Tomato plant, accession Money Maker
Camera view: vertical (180 deg); turntable rotation: 300 degrees
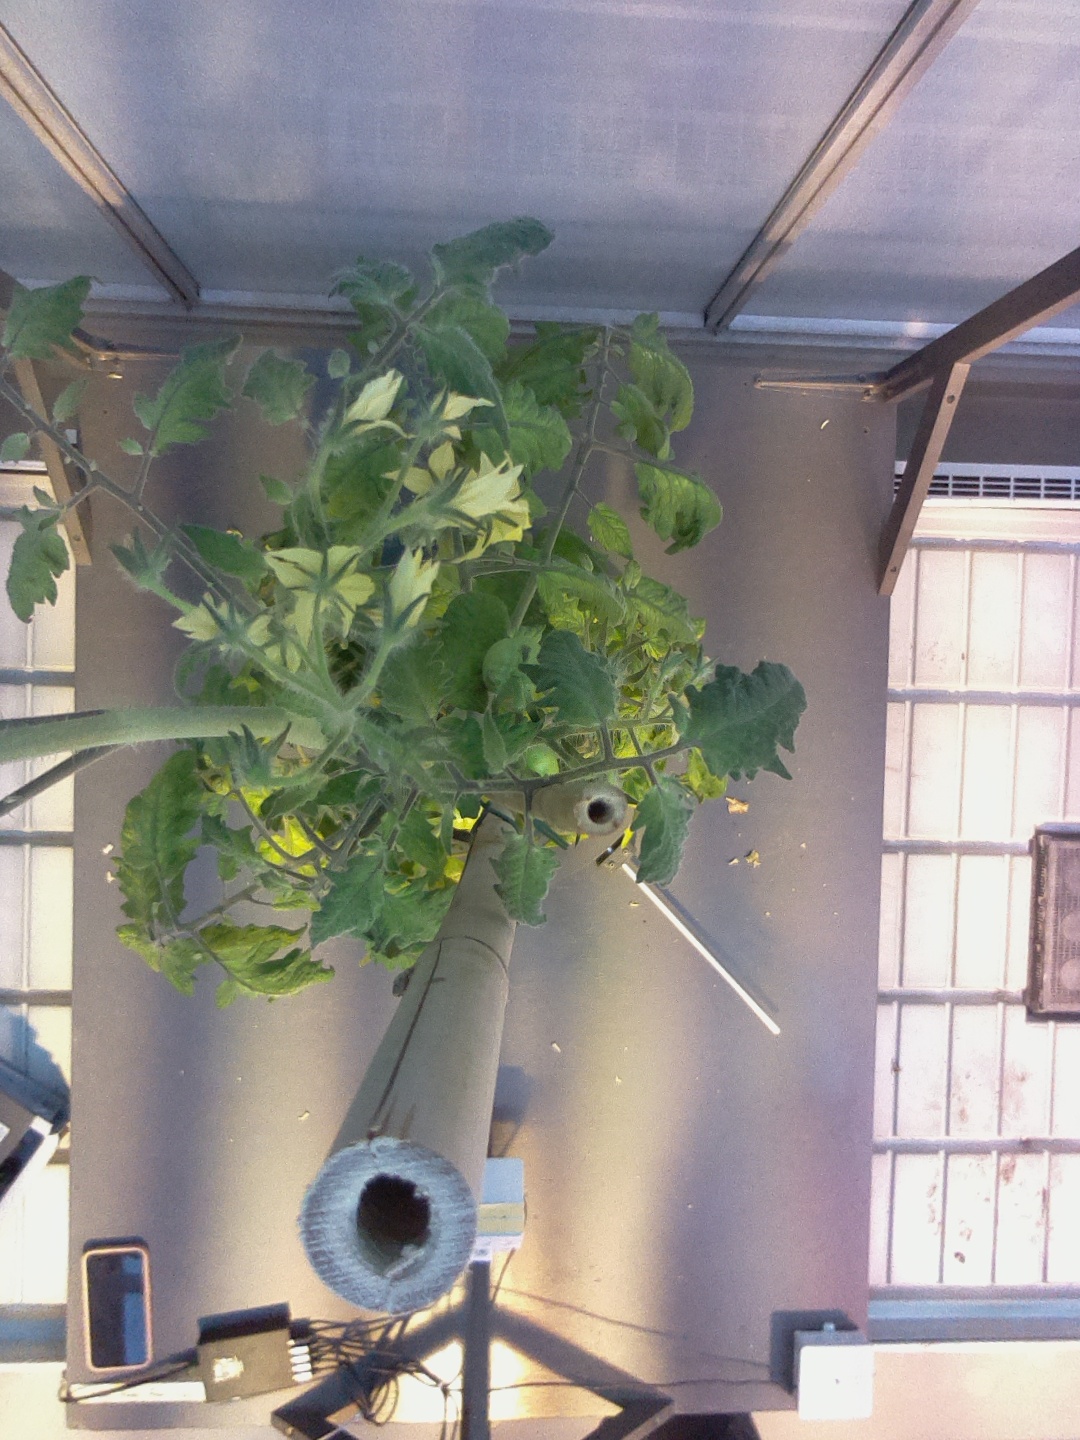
BBCH growth stage 73: 30%-40% of final fruit size